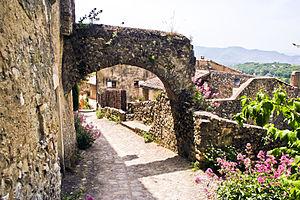
Rue, haut du village de Mirmande (Drôme), France
Mirmande est une commune française située dans le département de la Drôme en région Auvergne-Rhône-Alpes.